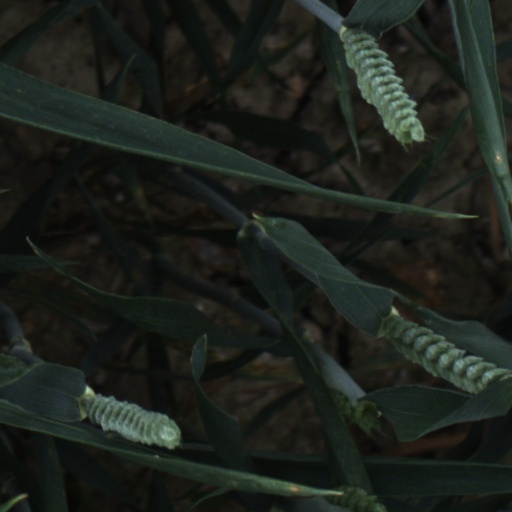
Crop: wheat